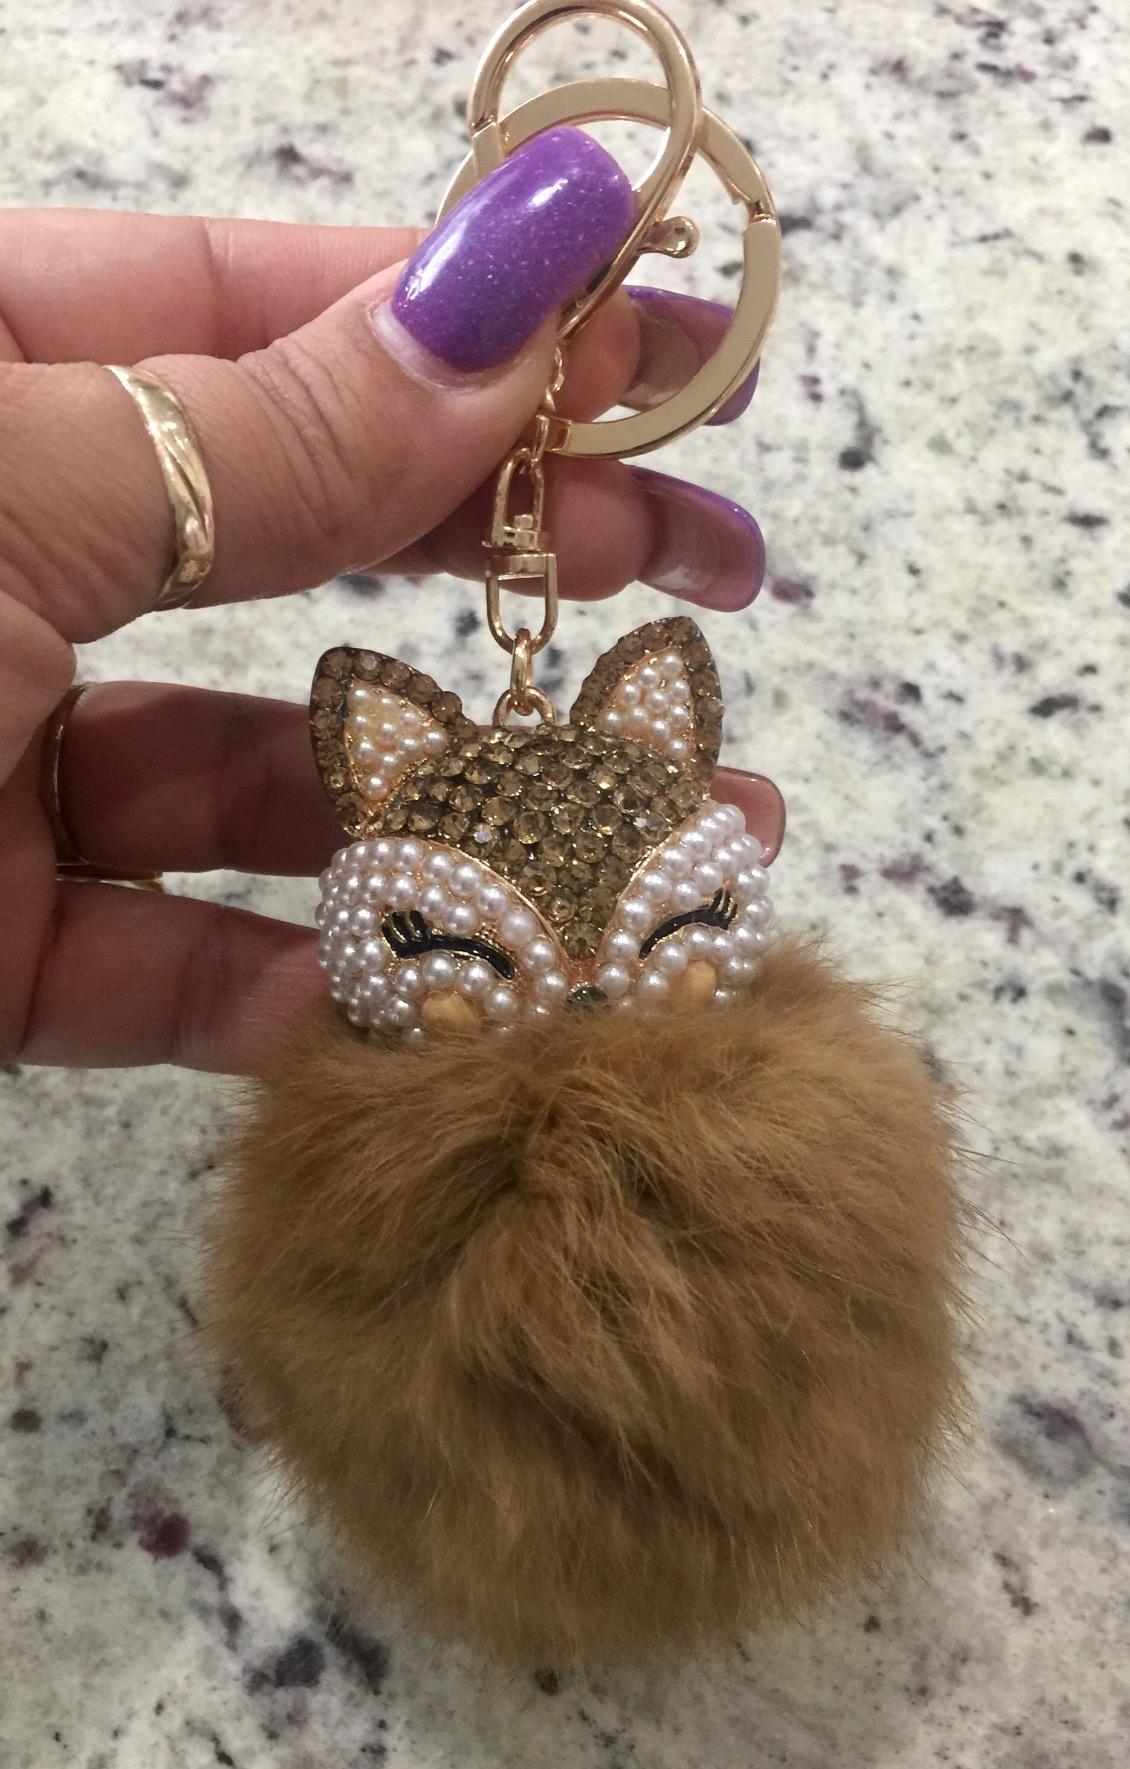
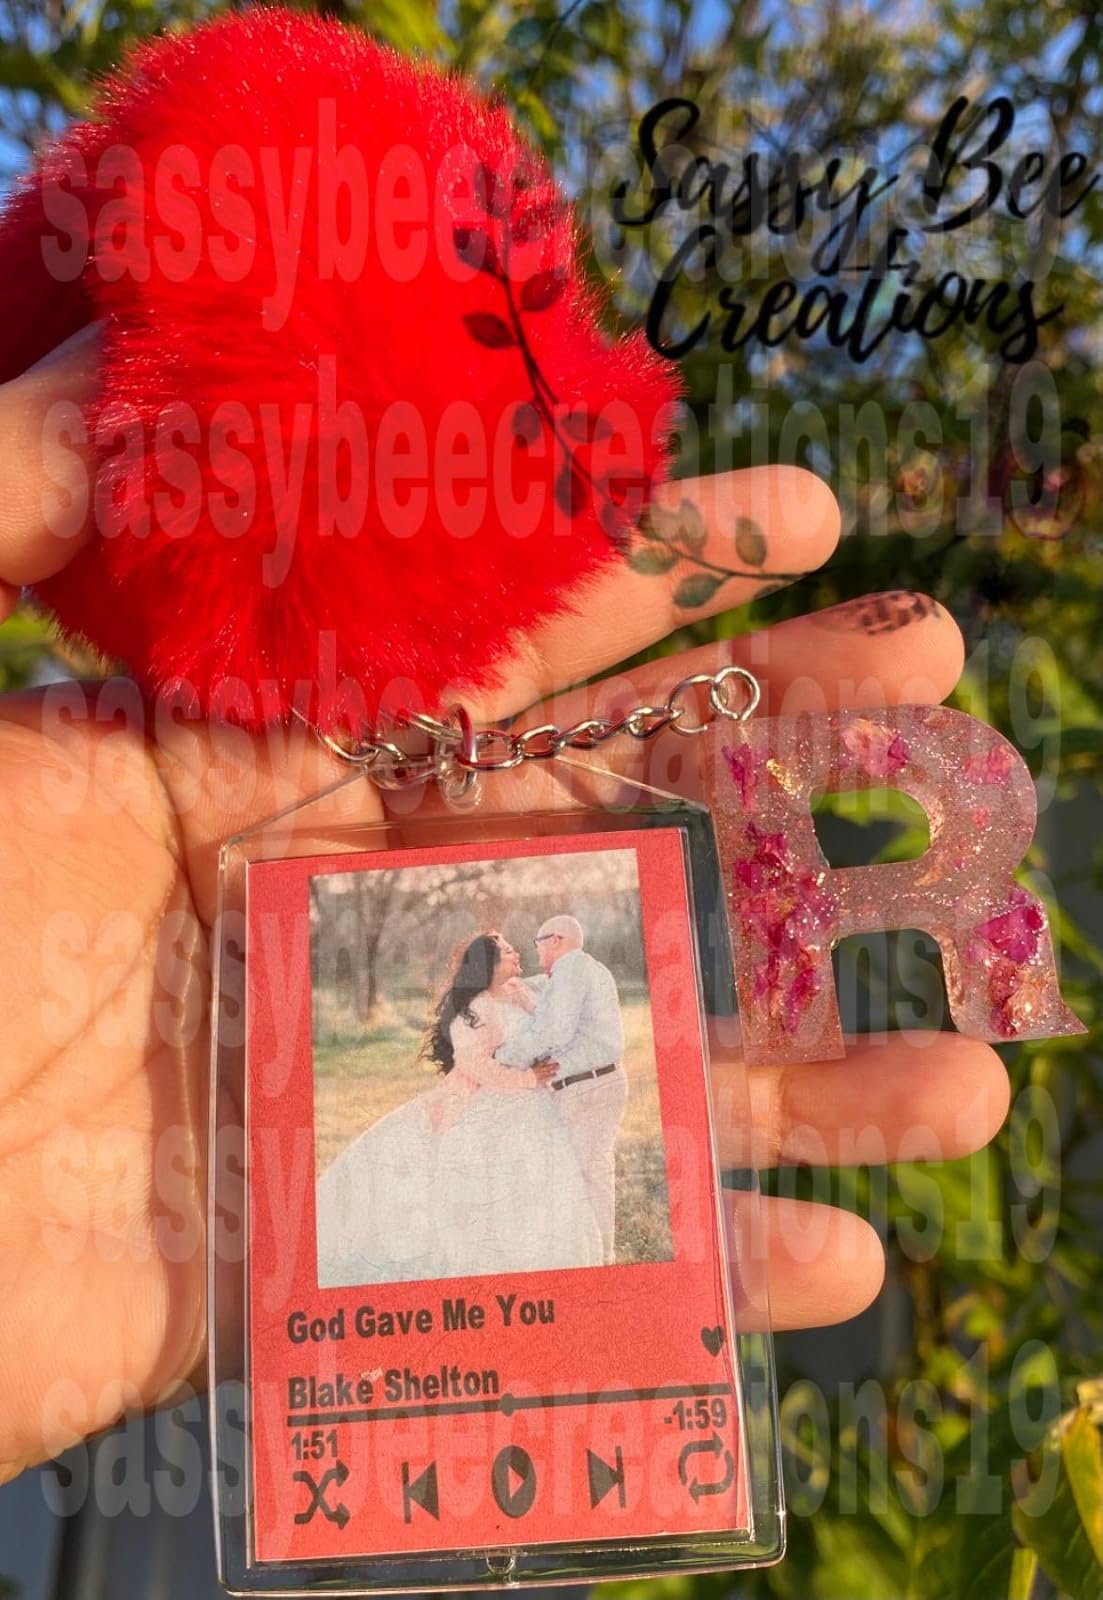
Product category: accessories_keychain
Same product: no